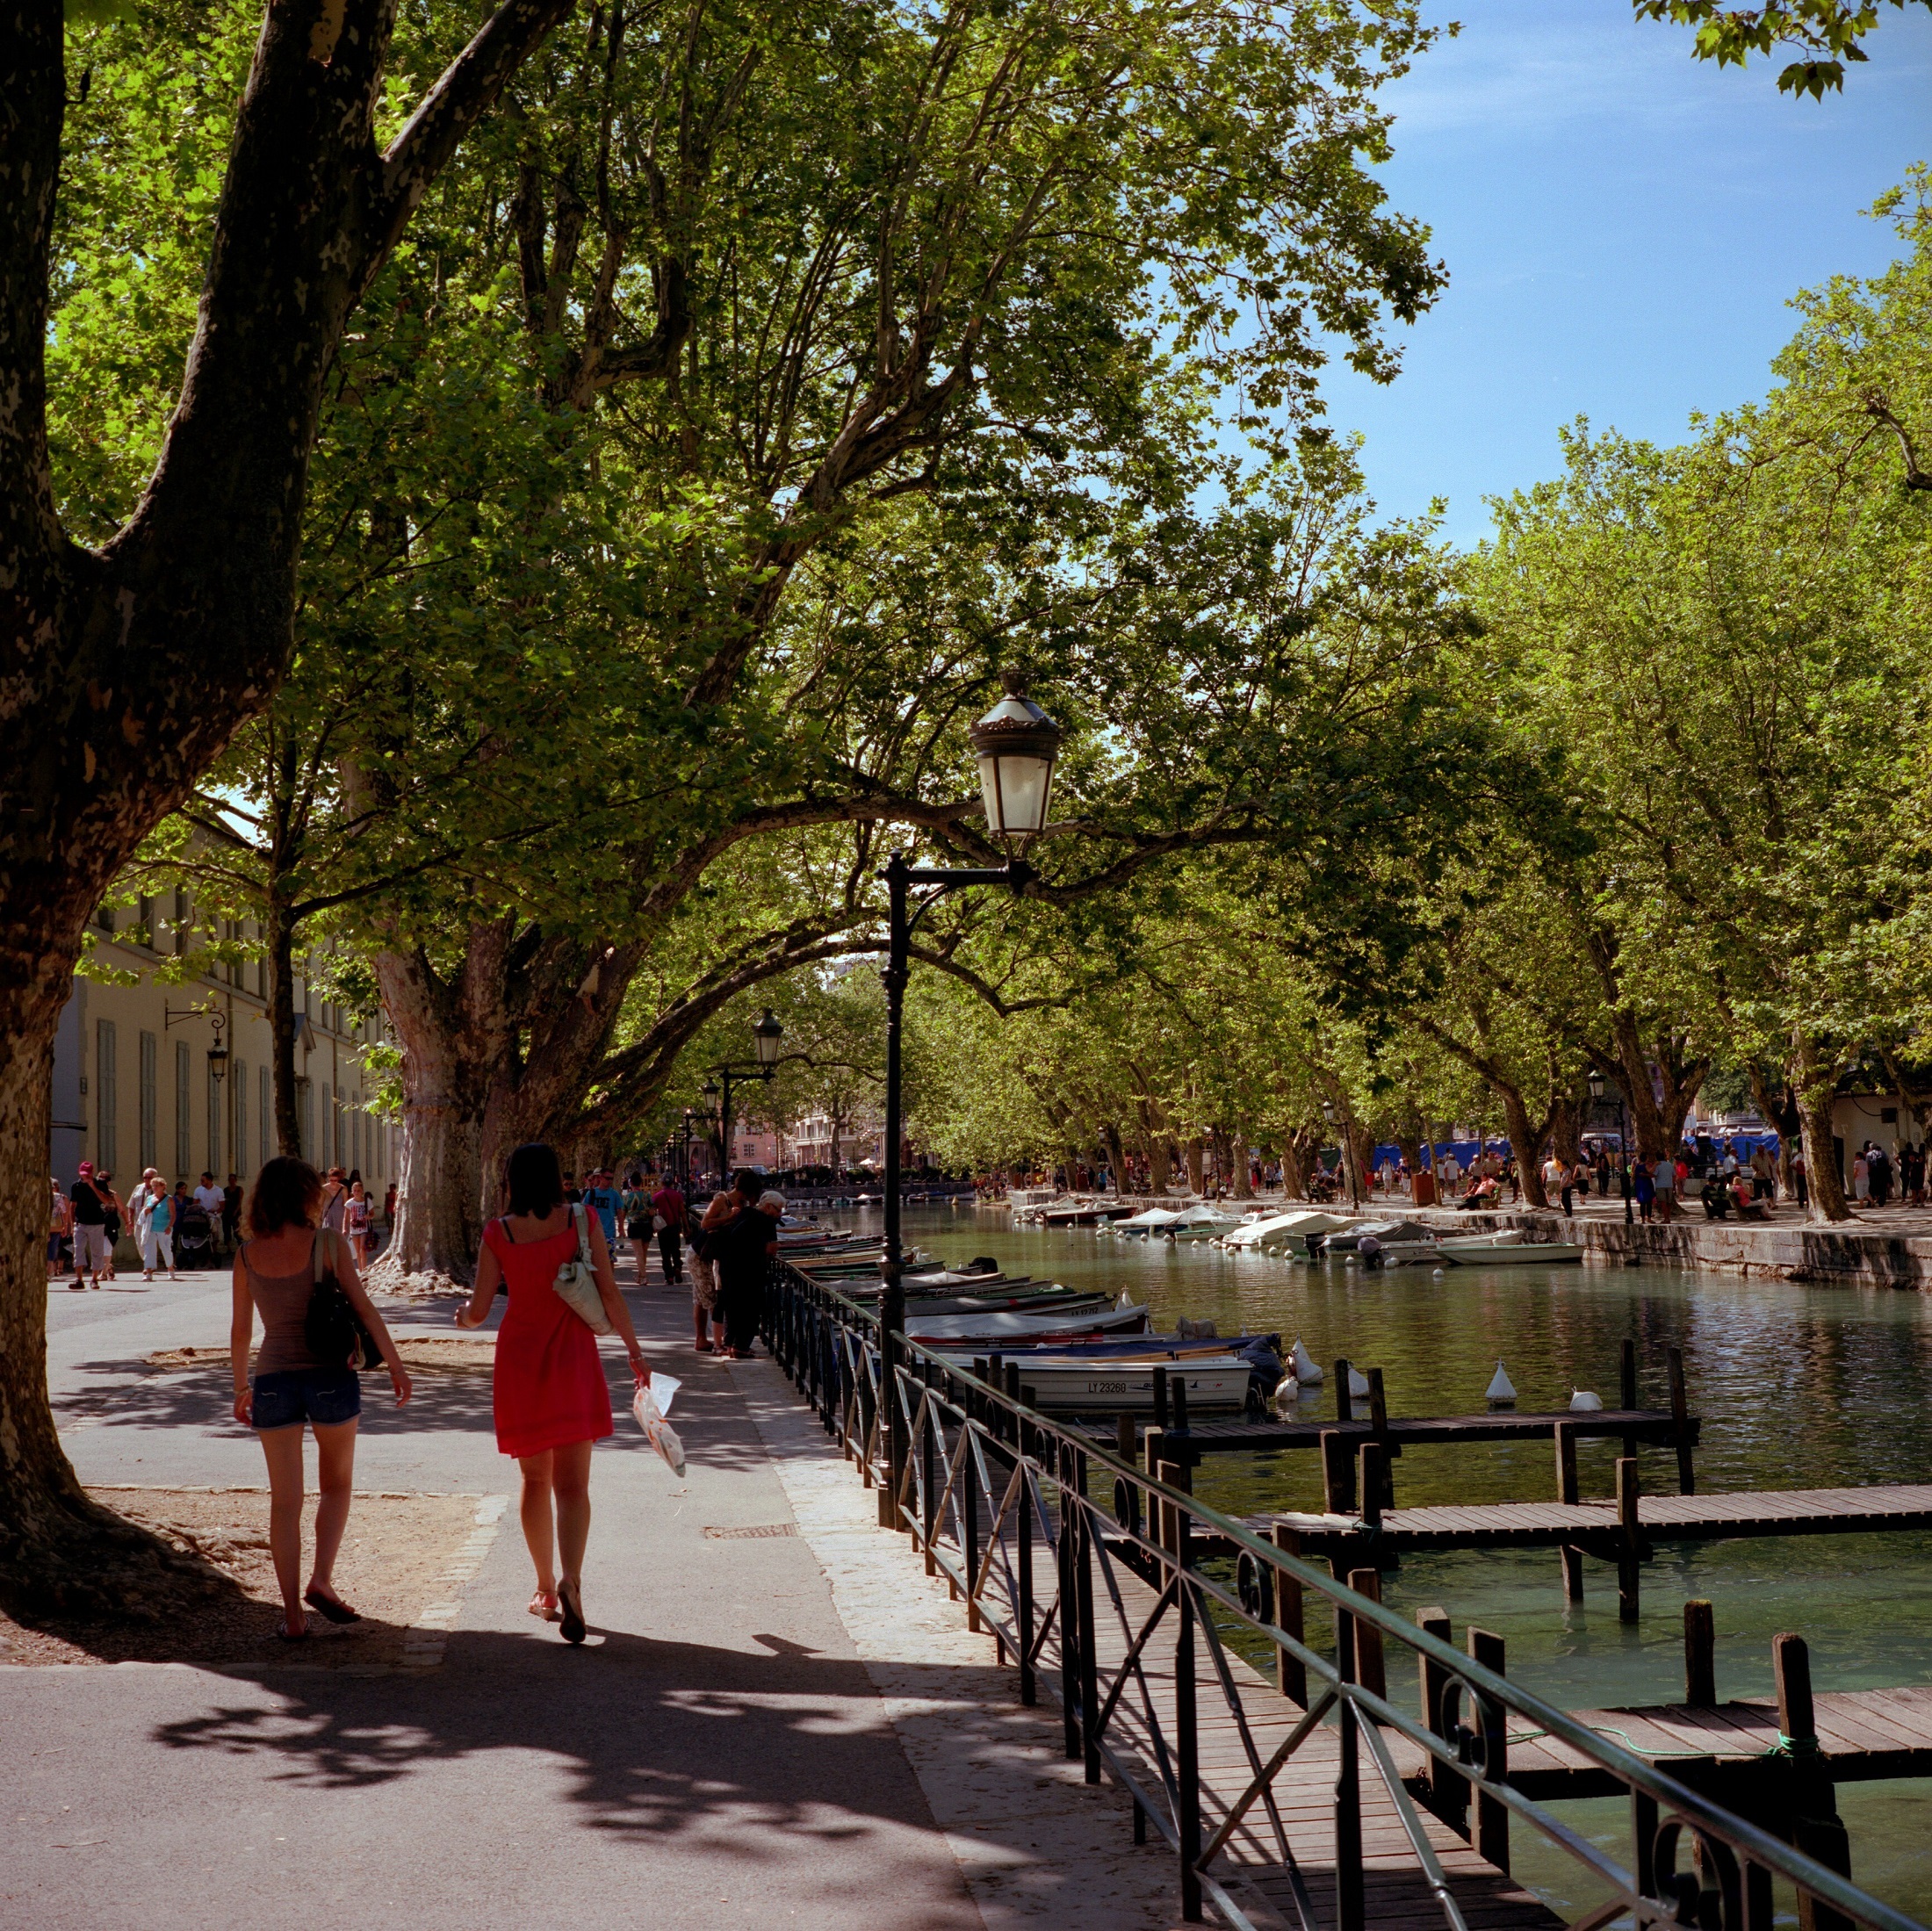
tree, water, walking, architecture, sidewalk, town, building, city, river, canal, walkway, cityscape, travel, france, europe, reflection, scenic, park, landmark, sightseeing, season, waterway, body of water, trees, friends, women, tourists, boats, females, annecy, heritage, cultural, woody plant